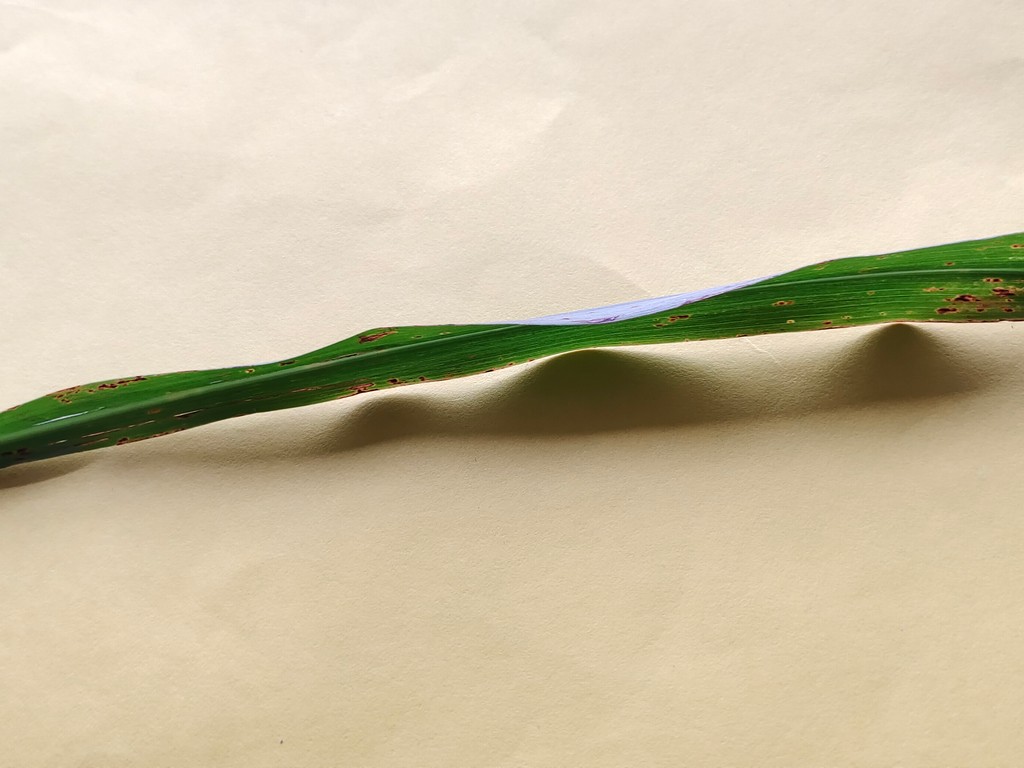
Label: Unhealthy